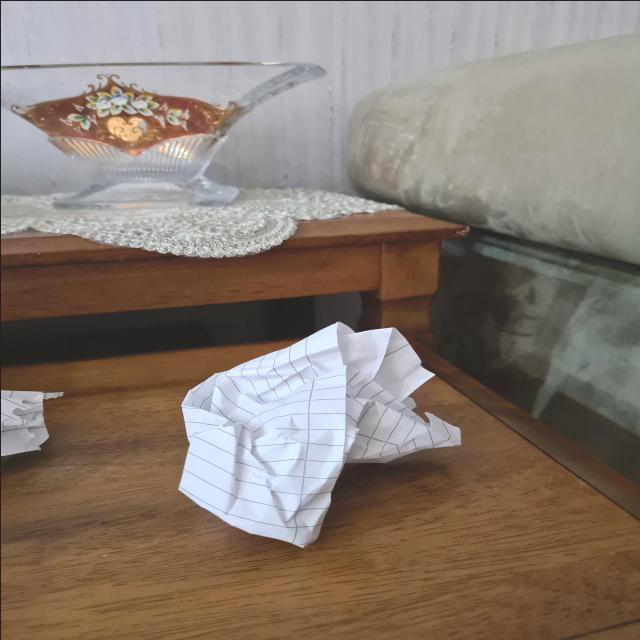
Label: tissues